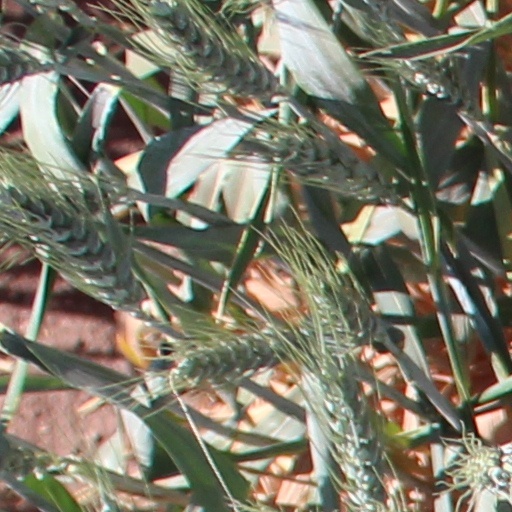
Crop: wheat